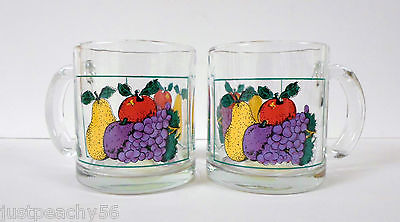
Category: mug